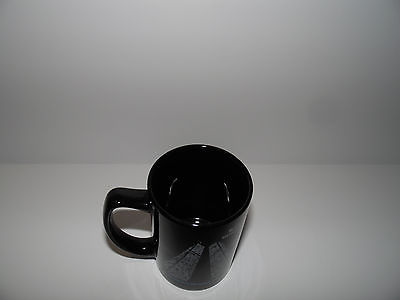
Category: mug